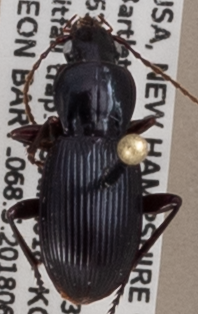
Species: Pterostichus tristis
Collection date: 2018-06-13
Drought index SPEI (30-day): -1.962
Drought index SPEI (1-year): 0.484
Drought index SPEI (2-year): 0.17